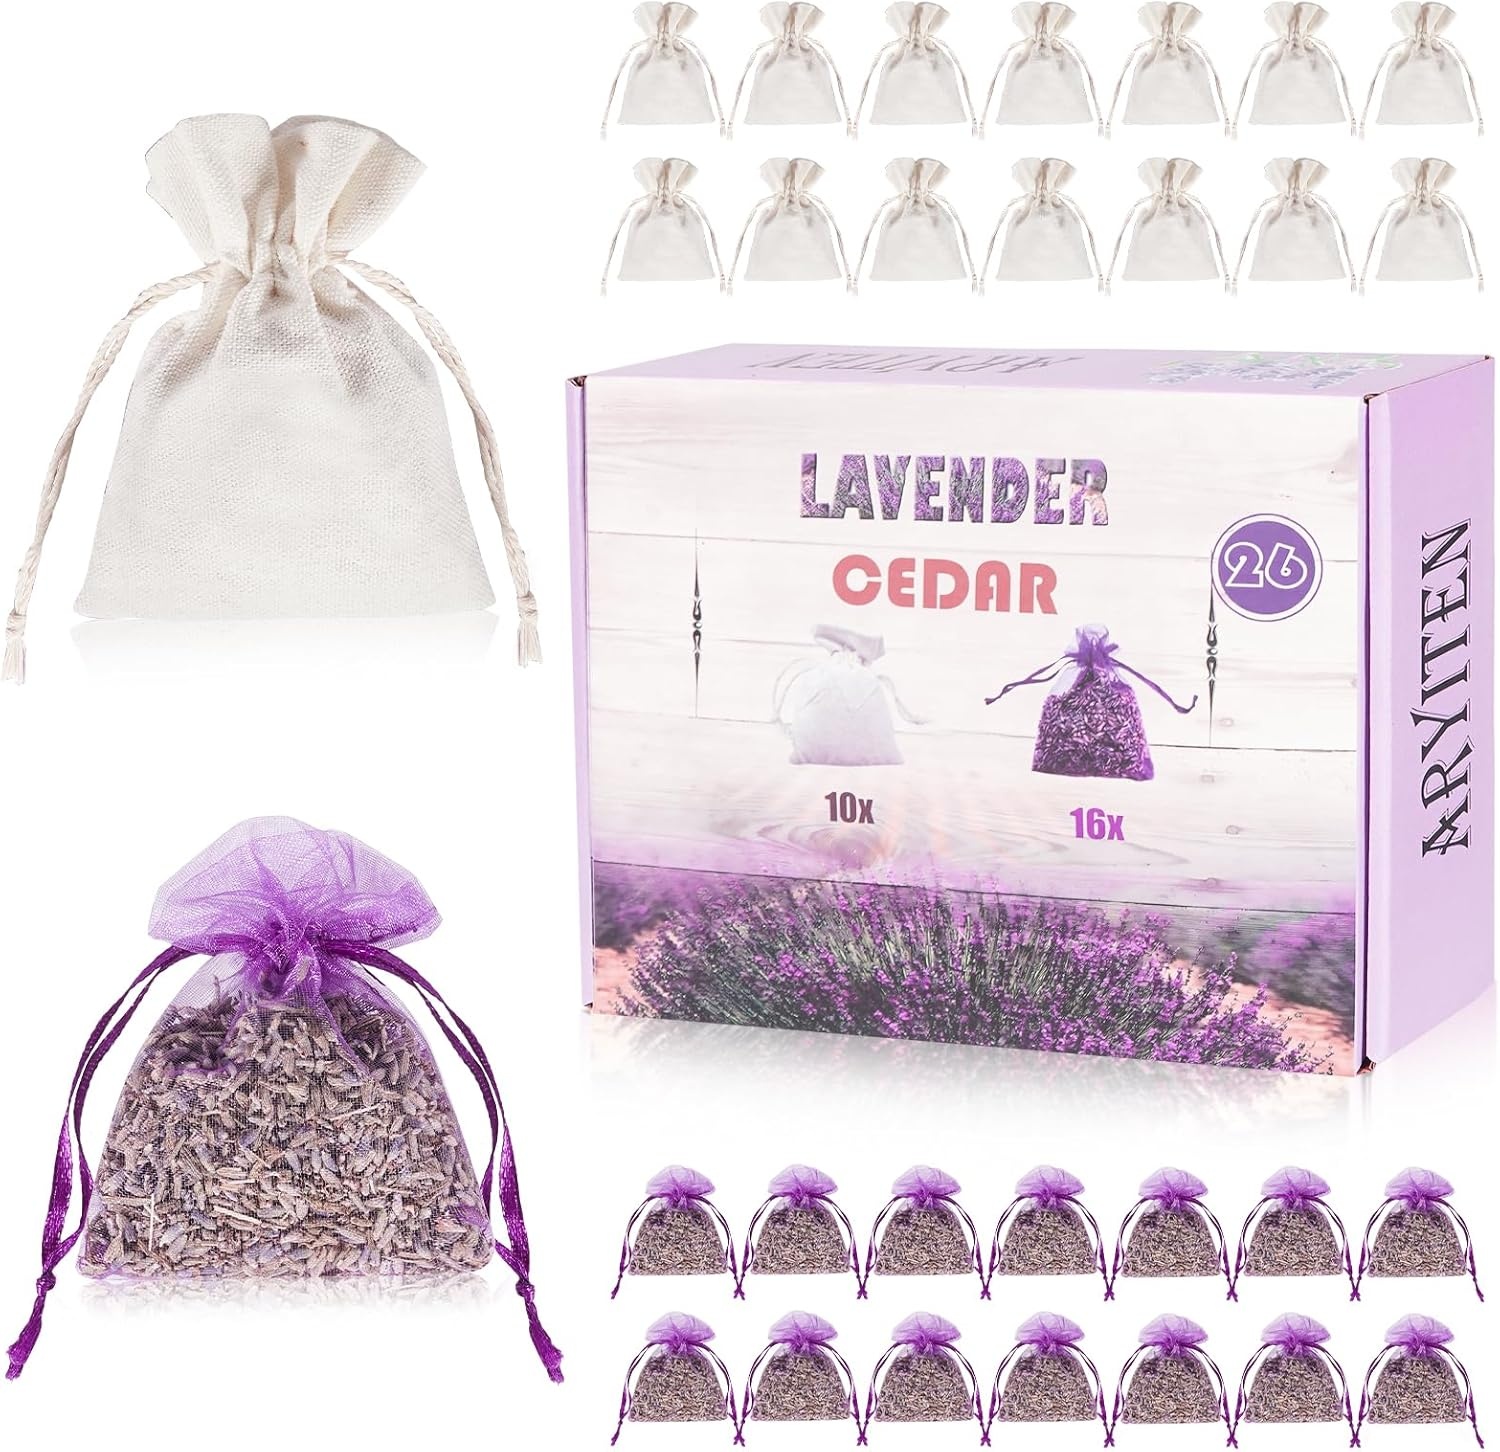
24 Pack Cedar and Lavendar Home Fragrance for Drawers and Closets - Stop Clothes Damage, Cedar Chips and Natural Dried Lavender Sachets Bags
Brand: Aryiten
Overview Brand : Aryiten UPC : 761717528095 Number of Items : 26 About this item Experience the soothing aroma of our premium lavender sachet bags, expertly crafted with fragrant dried lavender and high-quality cedar. These sachets are perfect for adding a touch of nature to your home Natural and Safe: Our sachet bags are made from 100% natural ingredients, providing a safe and eco-friendly option for your family. The combination of cedar blocks for clothes storage and lavender not only imparts a delightful scent but also protects your garments from moisture and pests Multi-functional Design: Perfectly sized for drawers and closets, these sachets can be used anywhere—from wardrobes to gym bags, or even as potpourri bags in your living spaces. They offer a versatile solution for refreshing any environment Effortless Maintenance: To rejuvenate the fragrance, simply give the sachets a gentle squeeze or shake, ensuring a lasting aroma that continues to delight Ideal Gift Option: Beautifully packaged, these sachets make a thoughtful gift for any occasion, bringing the calming essence of lavender into the lives of your loved ones
Category: Home & Garden > Decor > Home Fragrances > Potpourri